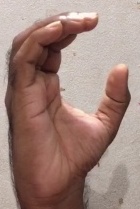
ASL sign: C